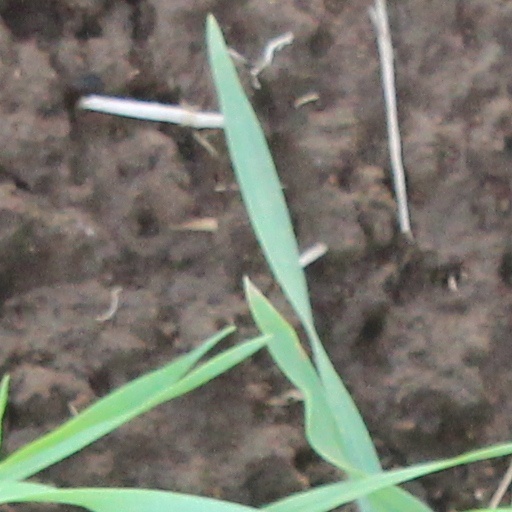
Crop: wheat